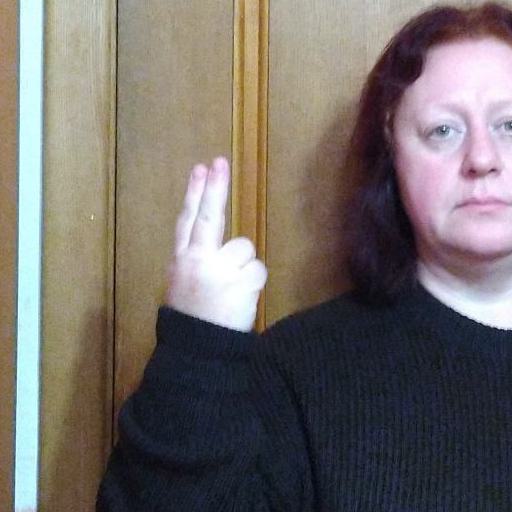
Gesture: two_up_inverted